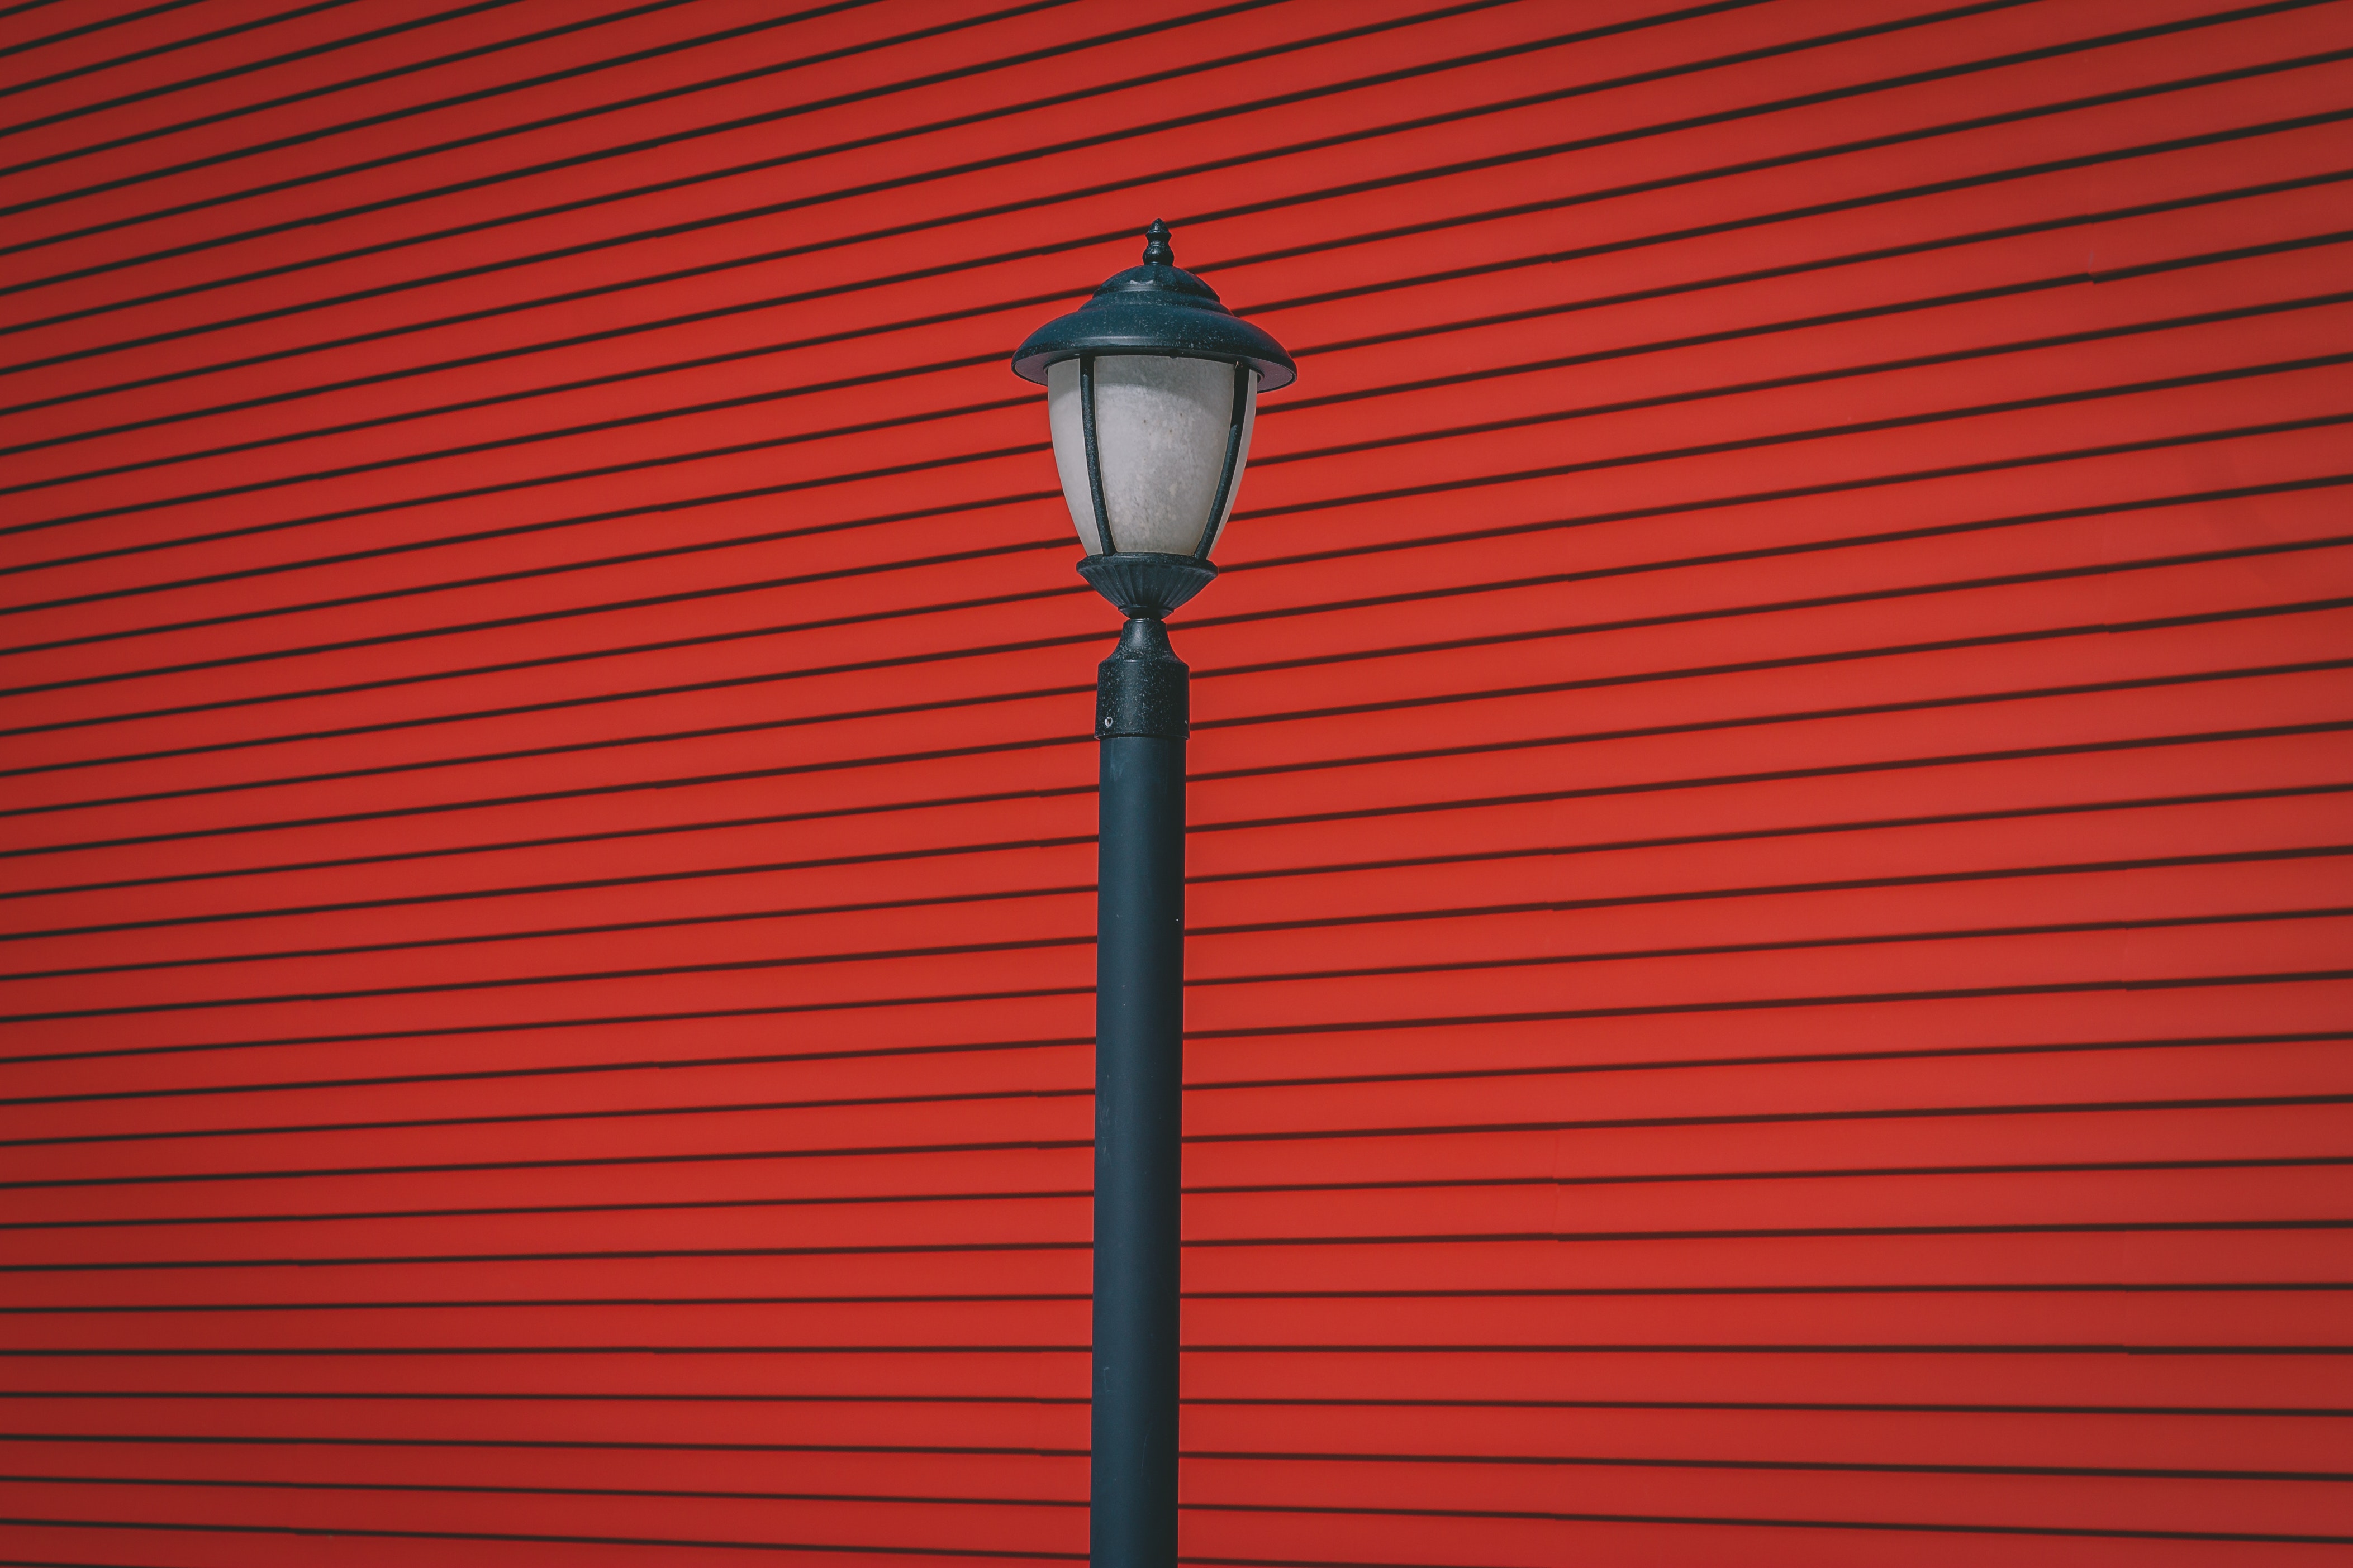
red, lighting, light, street light, line, light fixture, lamp, interior design